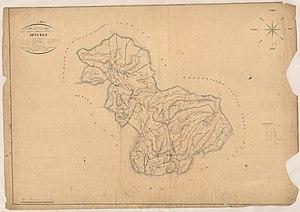
Joncels. - Cadastre napoléonien
Joncels est une commune française située dans le département de l'Hérault en région Occitanie.